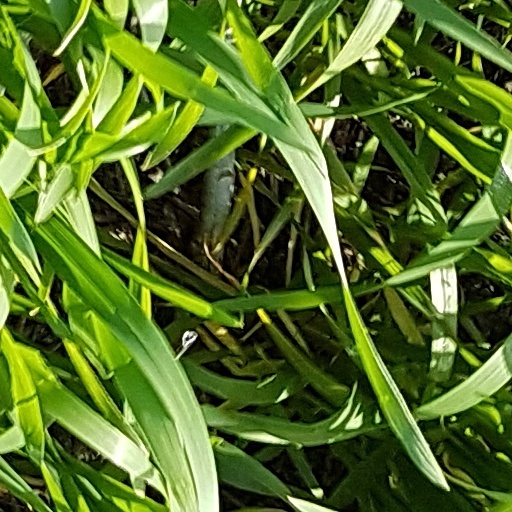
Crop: wheat